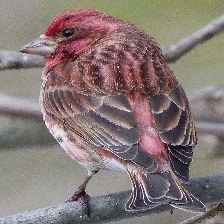
Species: PURPLE FINCH
Scientific name: HAEMORHOUS PURPUREUS
ImageNet parent category: house_finch